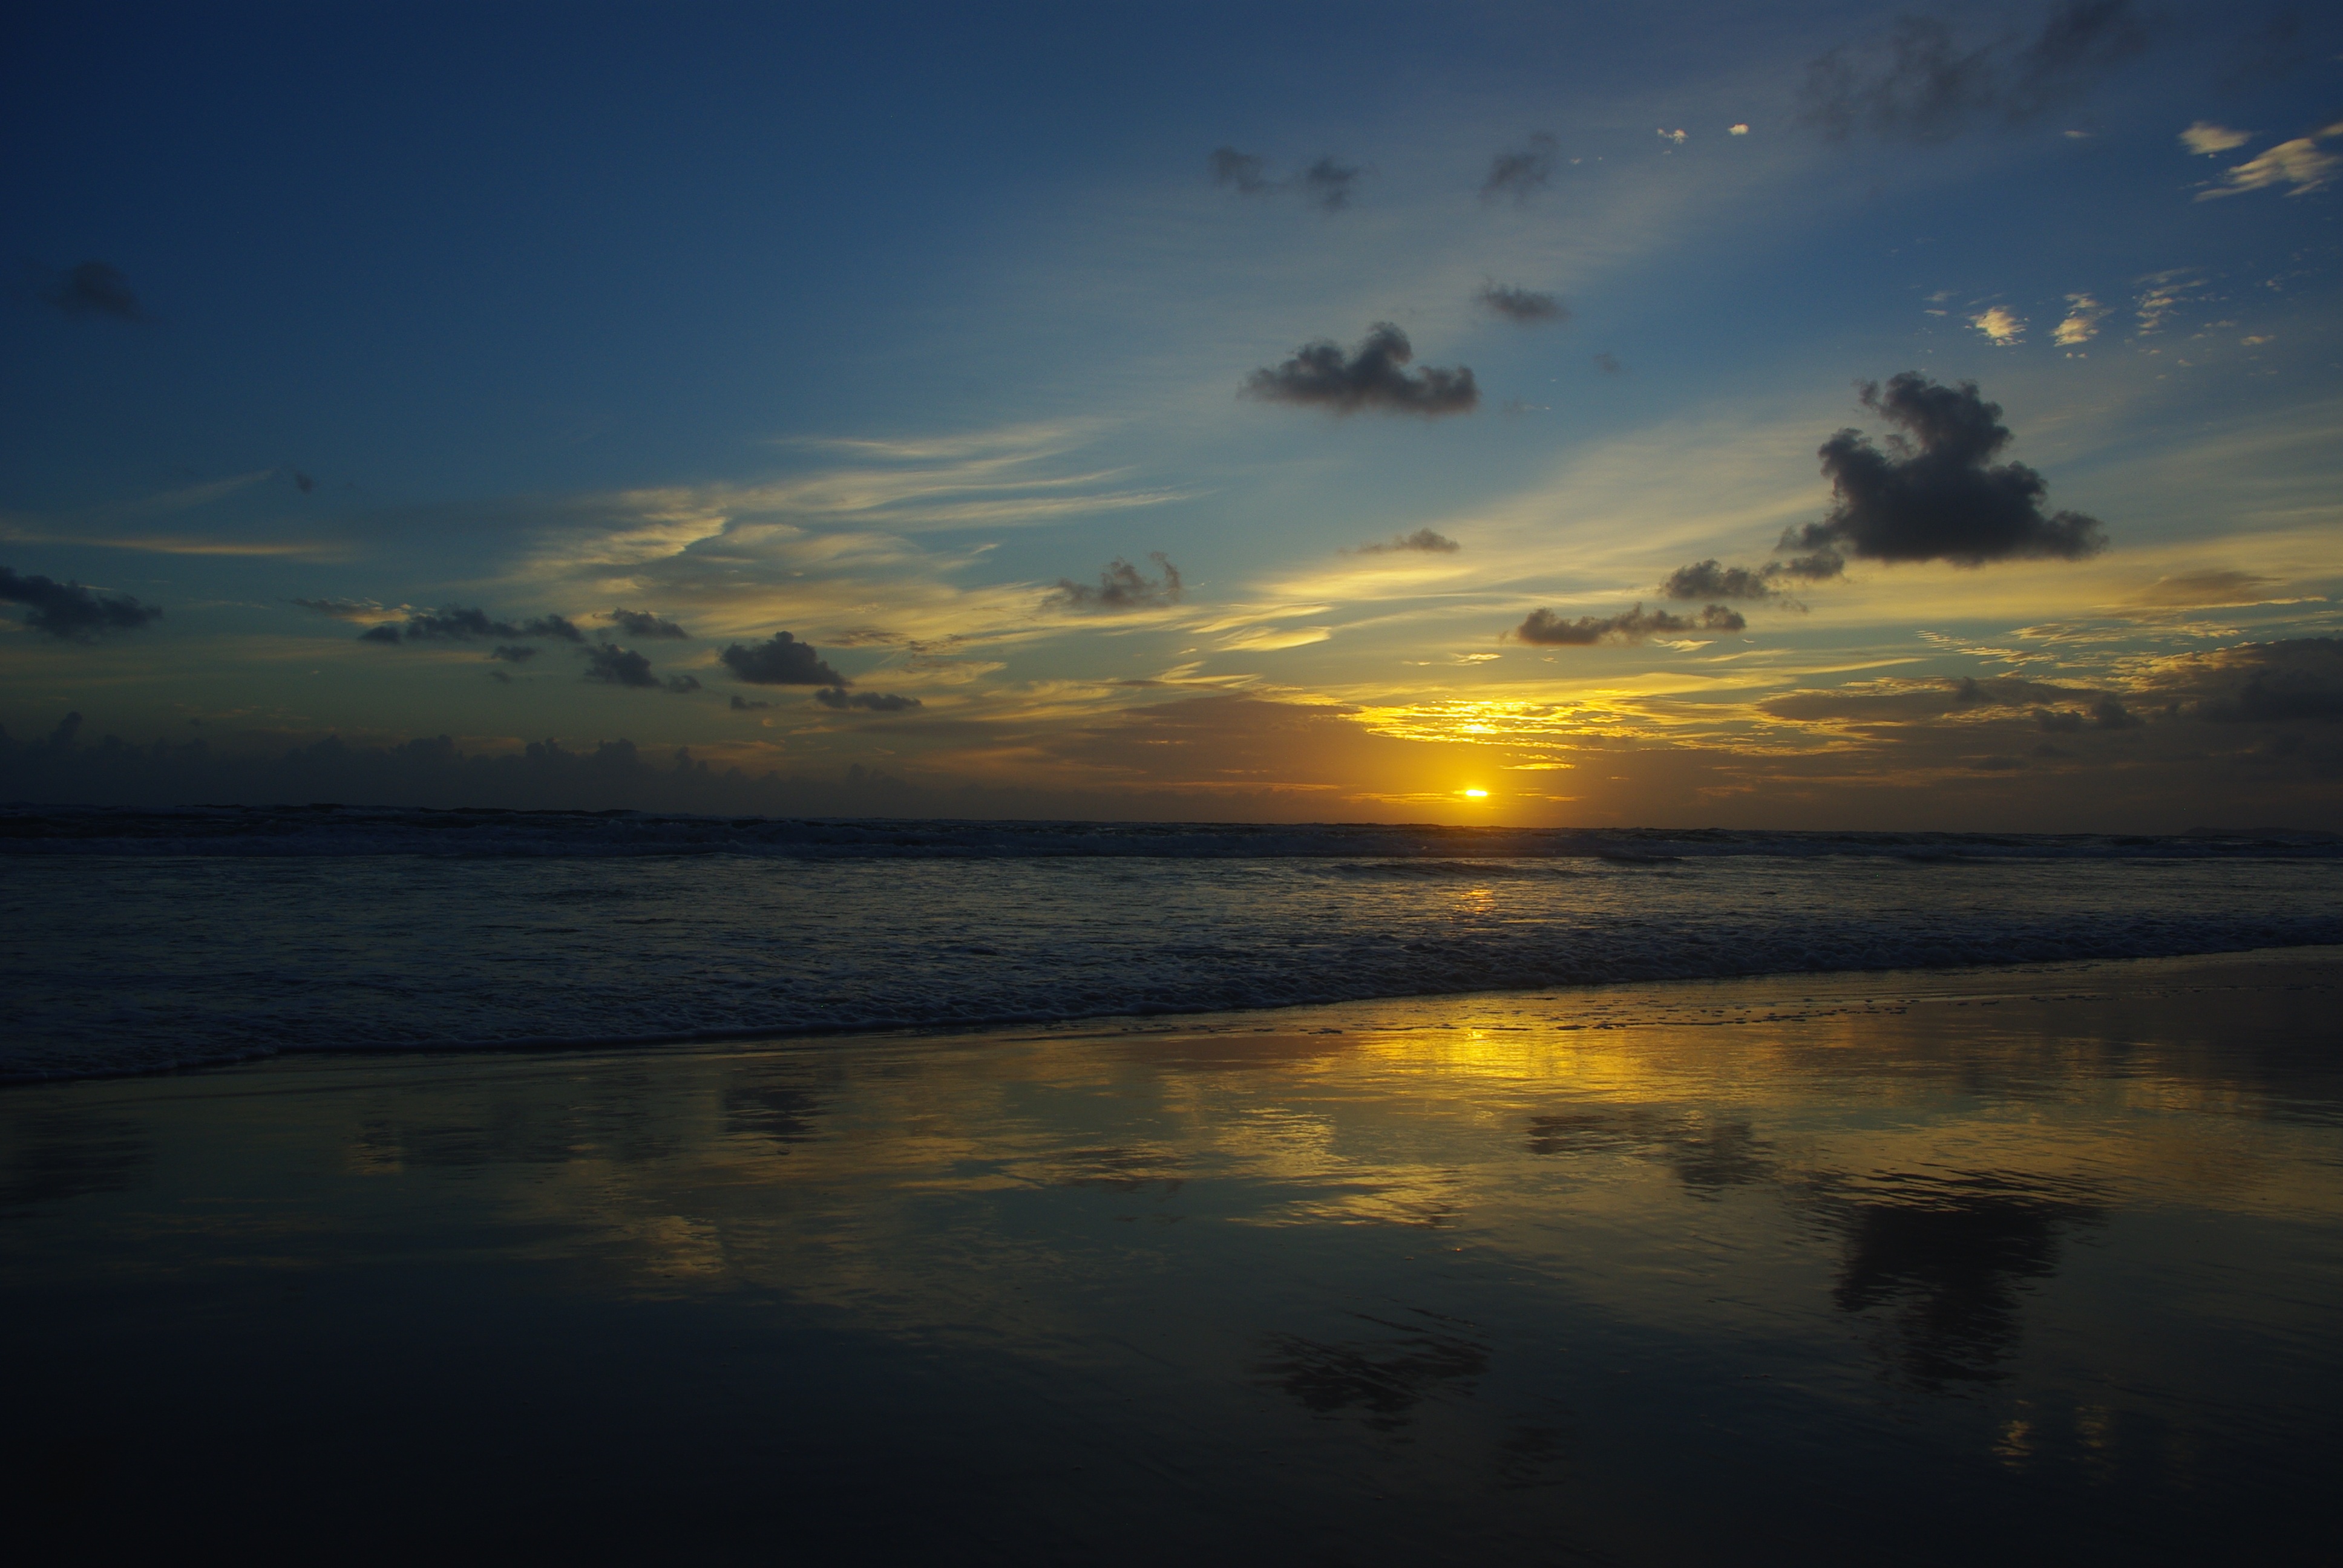
beach, landscape, sea, coast, ocean, horizon, cloud, sky, sun, sunrise, sunset, sunlight, morning, dawn, atmosphere, dusk, evening, reflection, daybreak, loch, afterglow, beach sunset, sunrise beach, rainbow beach, atmospheric phenomenon